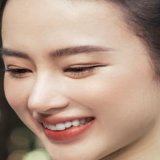
diễn viên Angela Phương Trinh